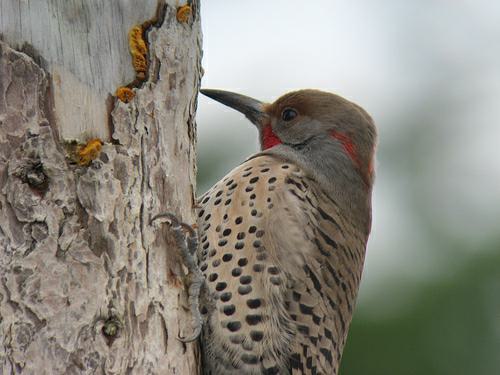
A photo of a northern flicker